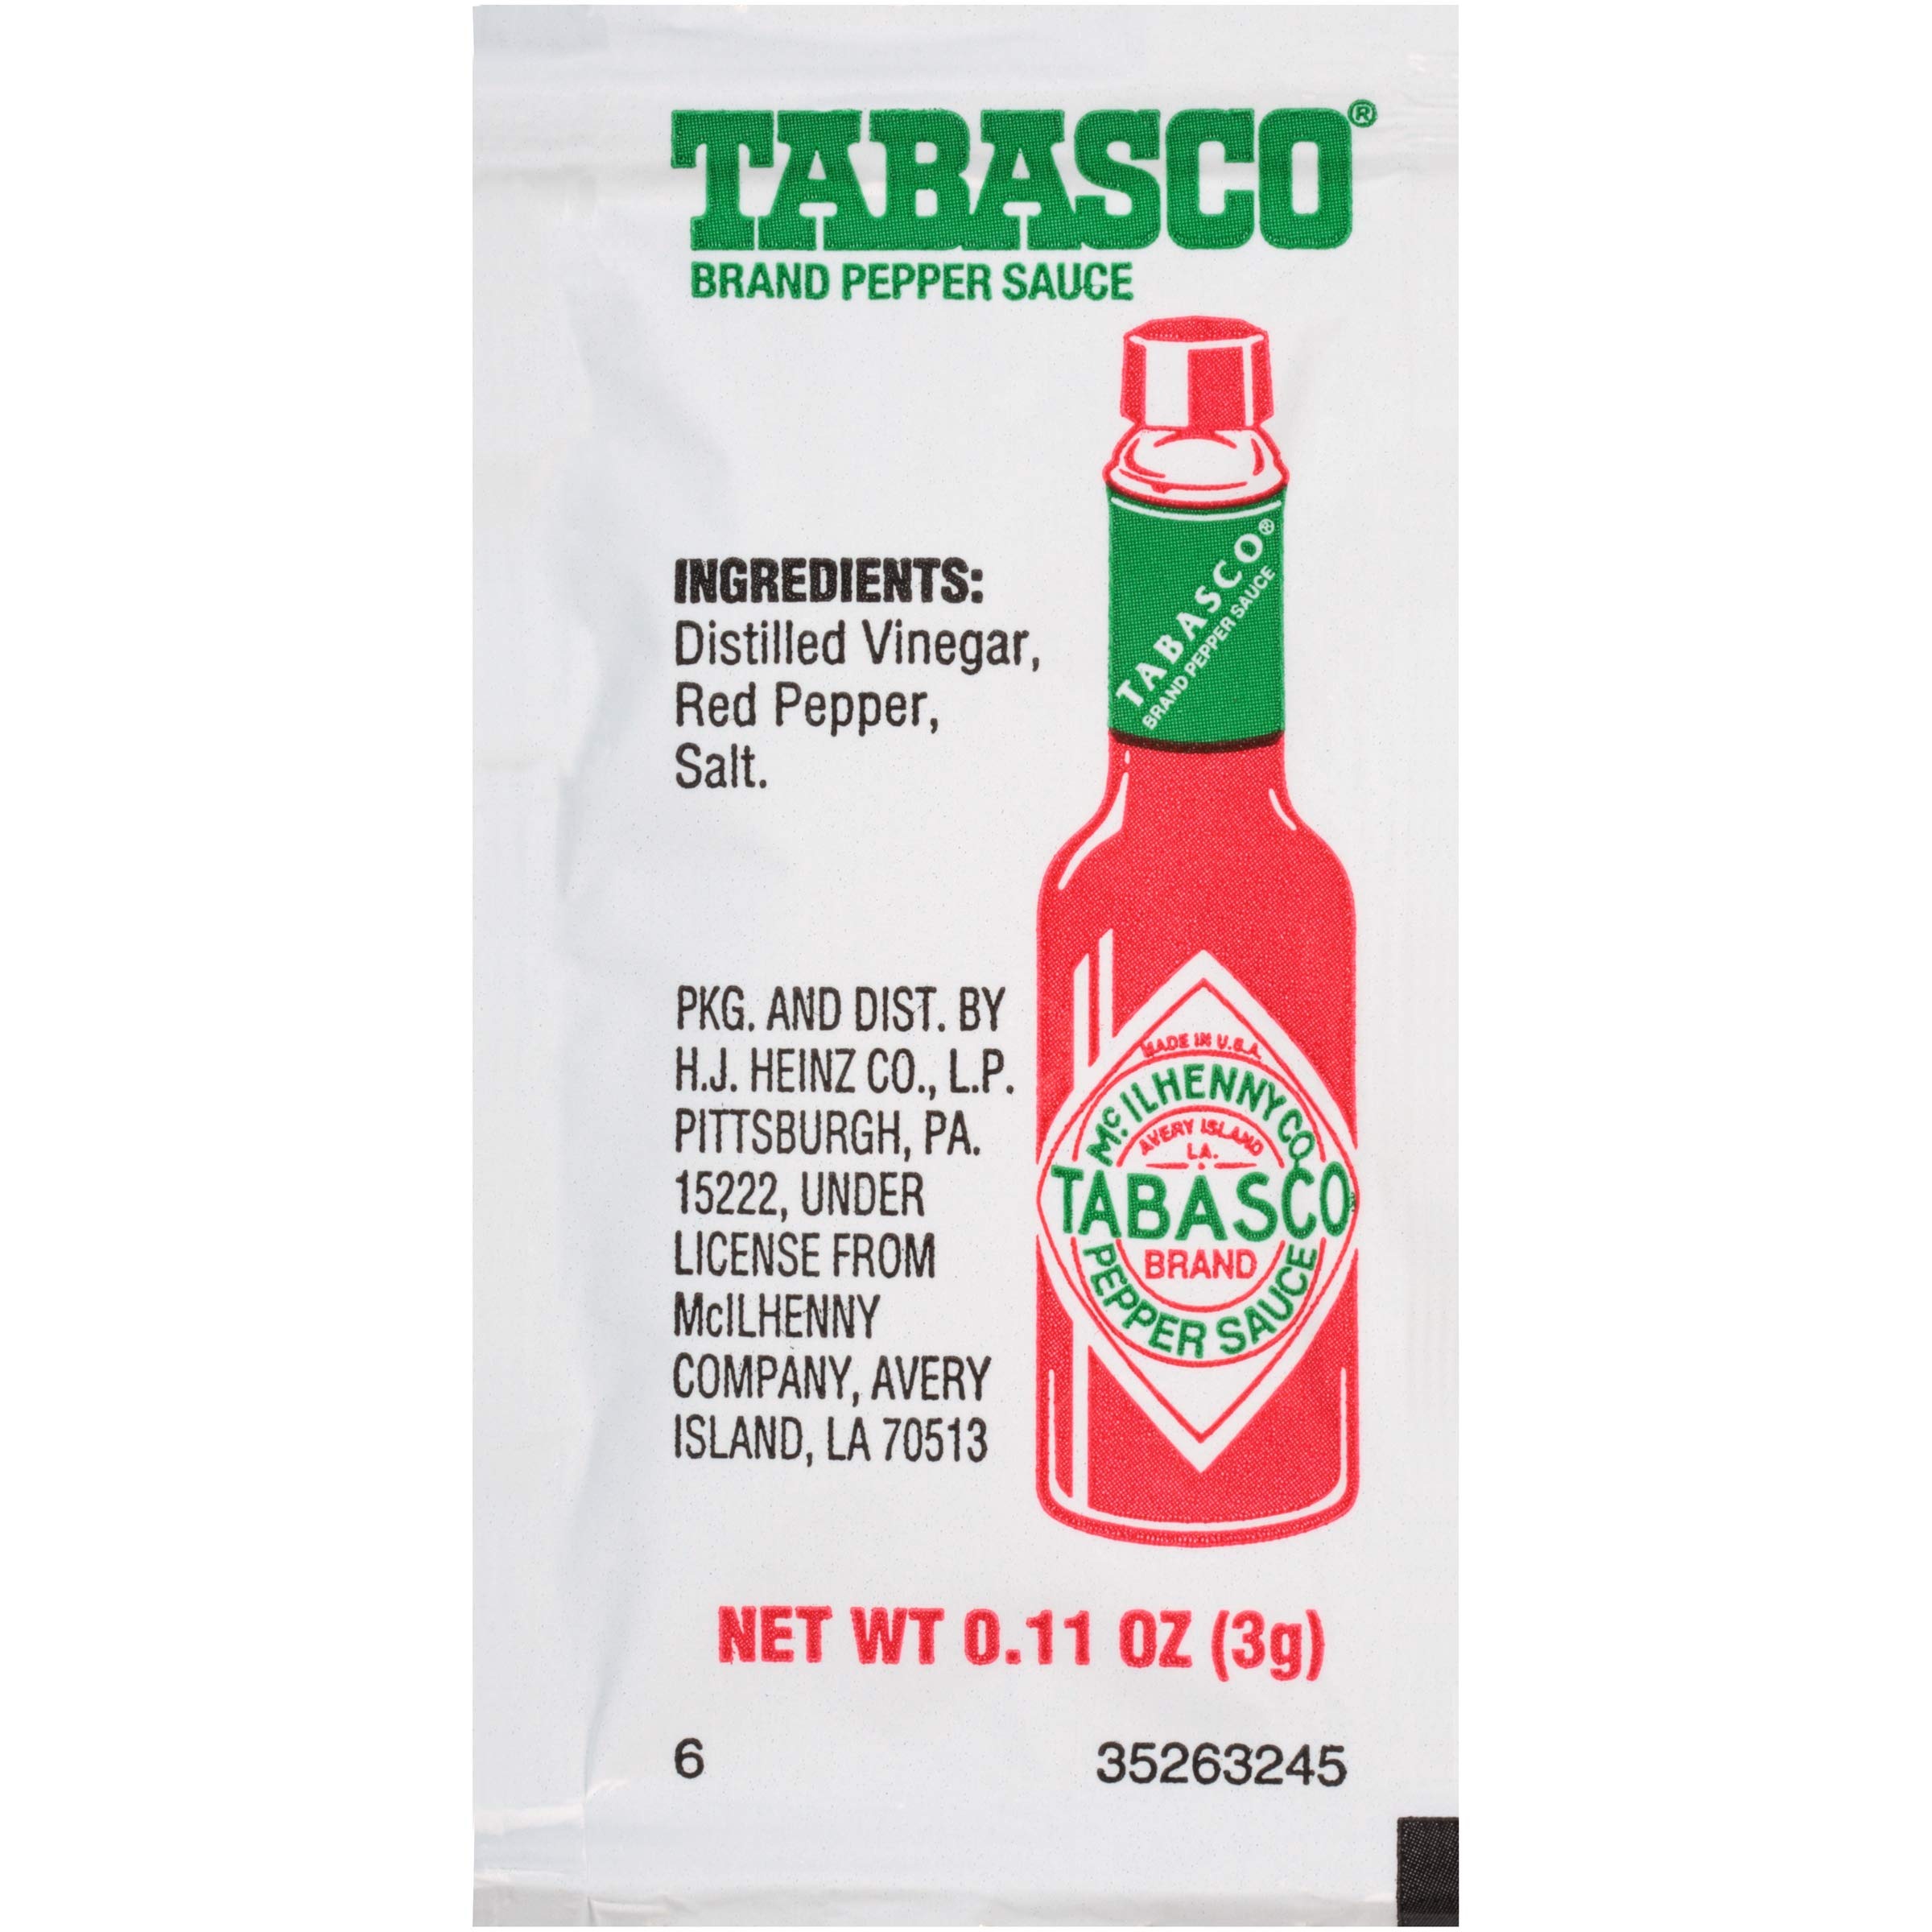
Item Name: Tabasco Single Serve Pepper Sauce, 3 gr. Packets (Pack of 200)
Value: 0.1058
Unit: Ounce

Price: 35.99